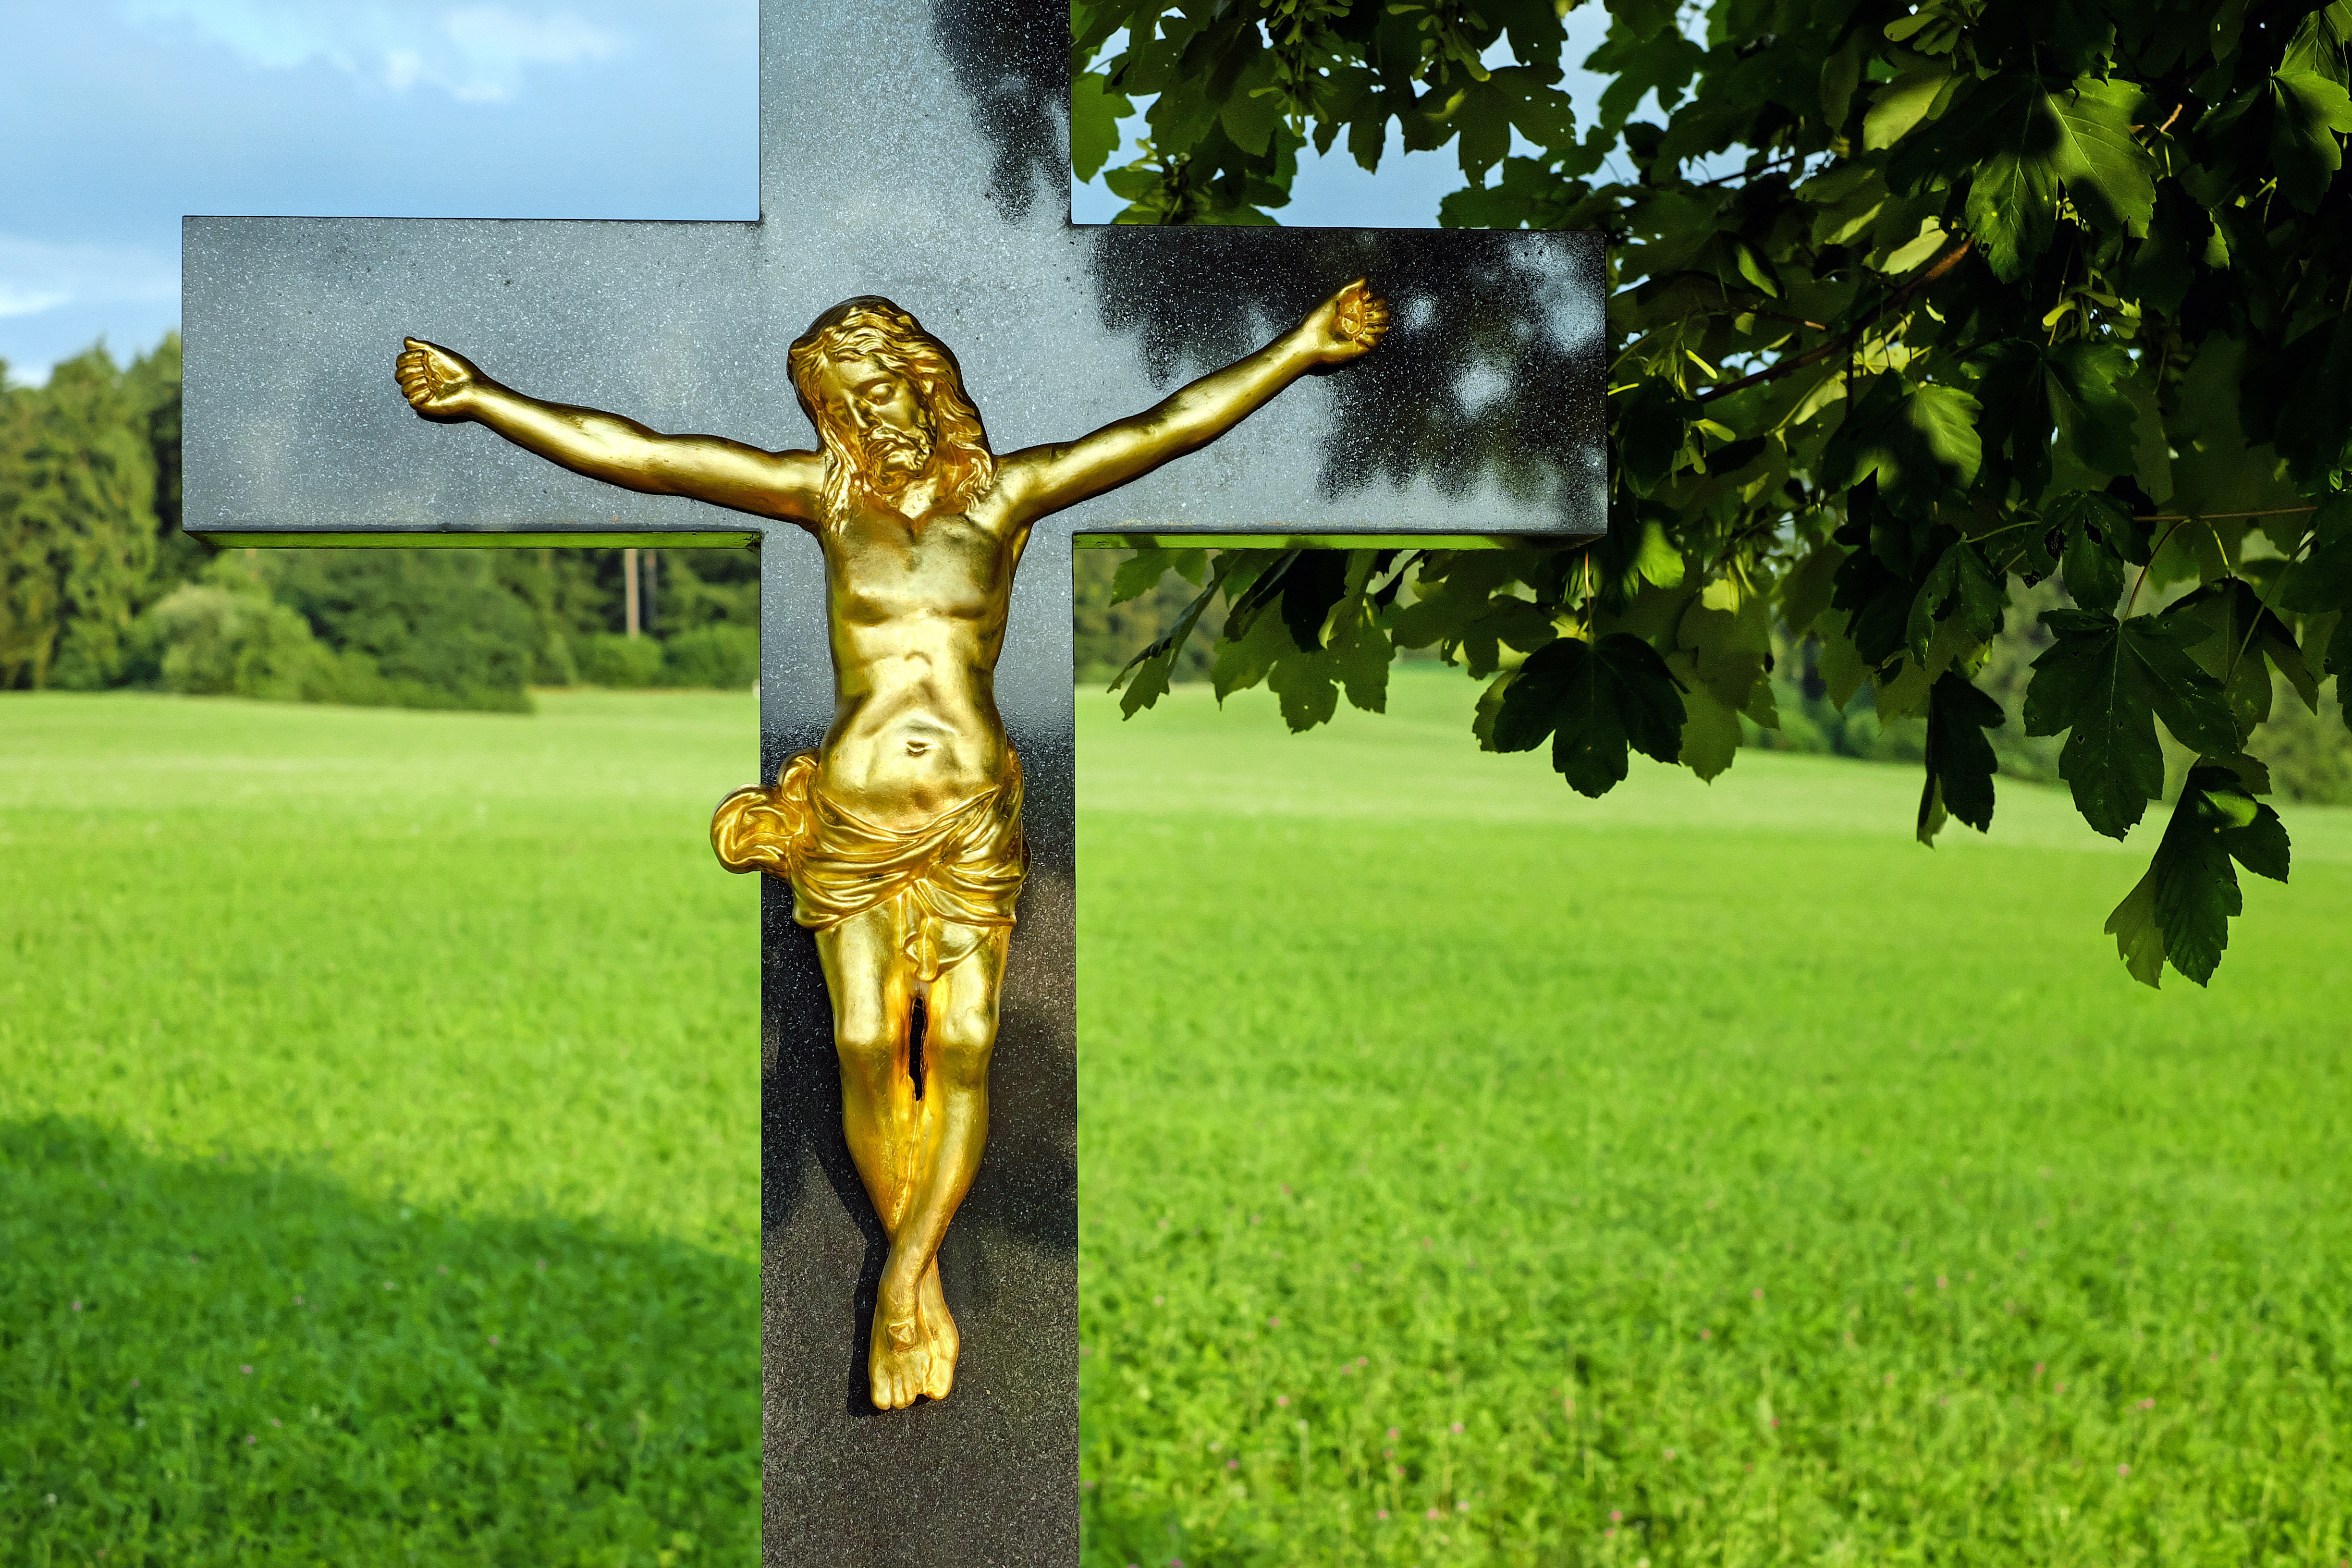
nature, statue, green, symbol, cross, fig, christ, jesus, stone cross